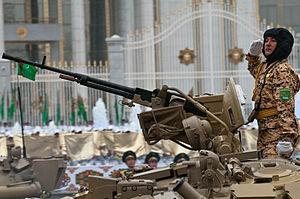
La mitrailleuse lourde russe NSV abréviation du nom de ses créateurs, en cyrillique "Никитина-Соколова-Волкова", 12,7 mm Utyos fut conçue par les ingénieurs Nikitin, Sokolov & Volkov pour remplacer la DShK. Elle est employée comme arme de DCA ou comme mitrailleuse de char.